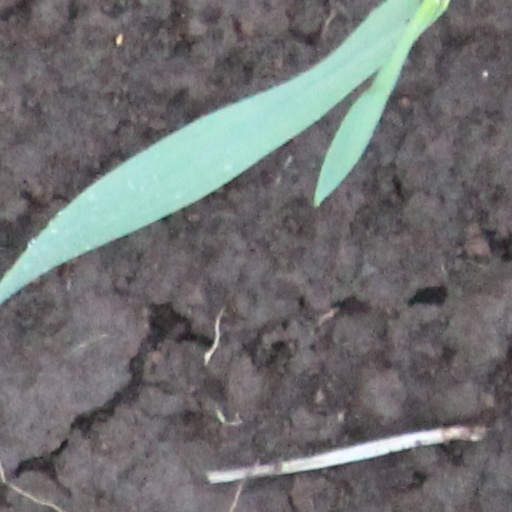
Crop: wheat